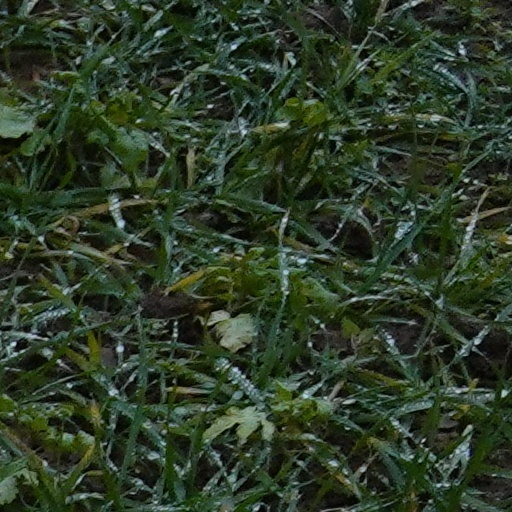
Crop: wheat